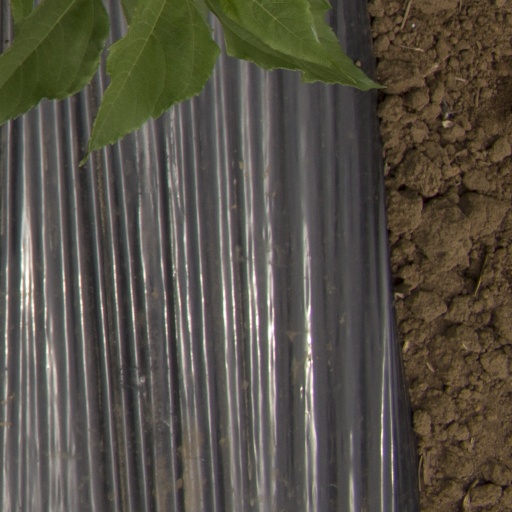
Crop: Jerusalem artichoke